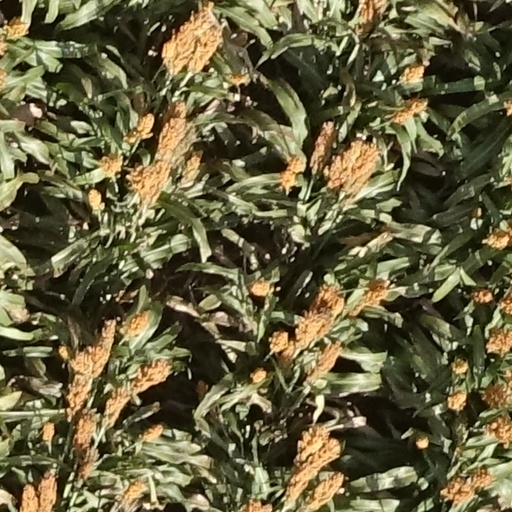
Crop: sorghum